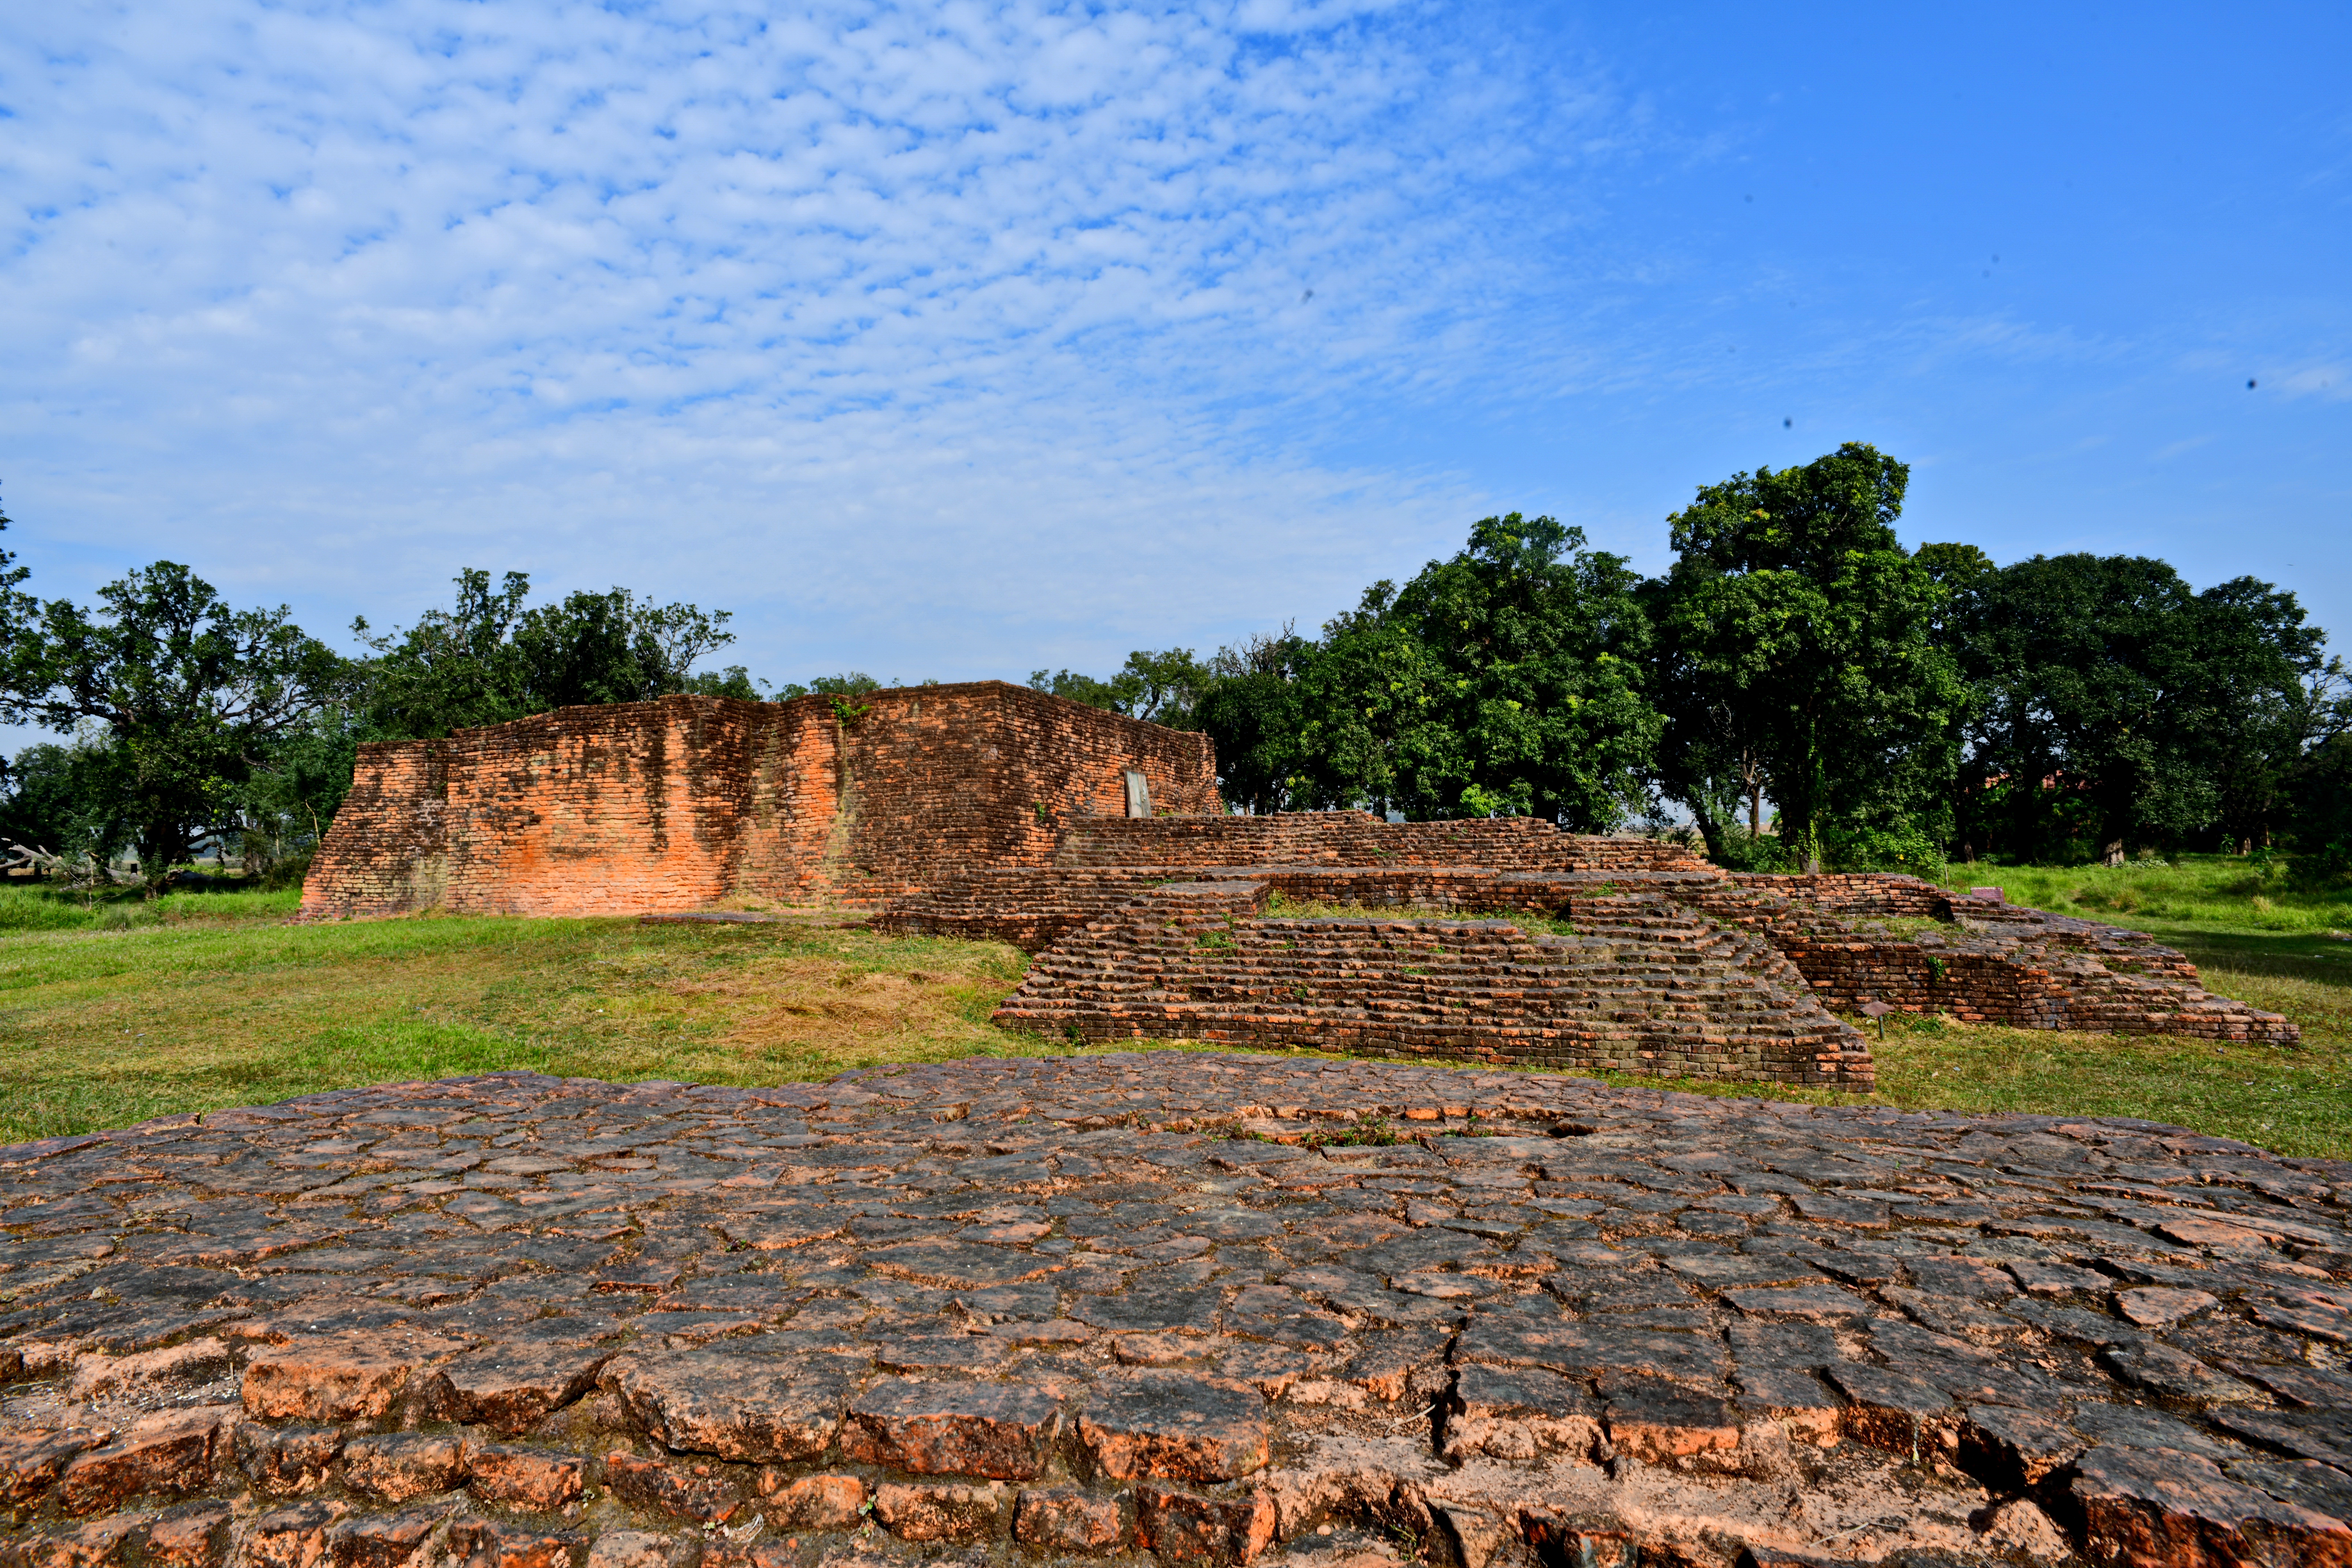
Heritage site: Kudan